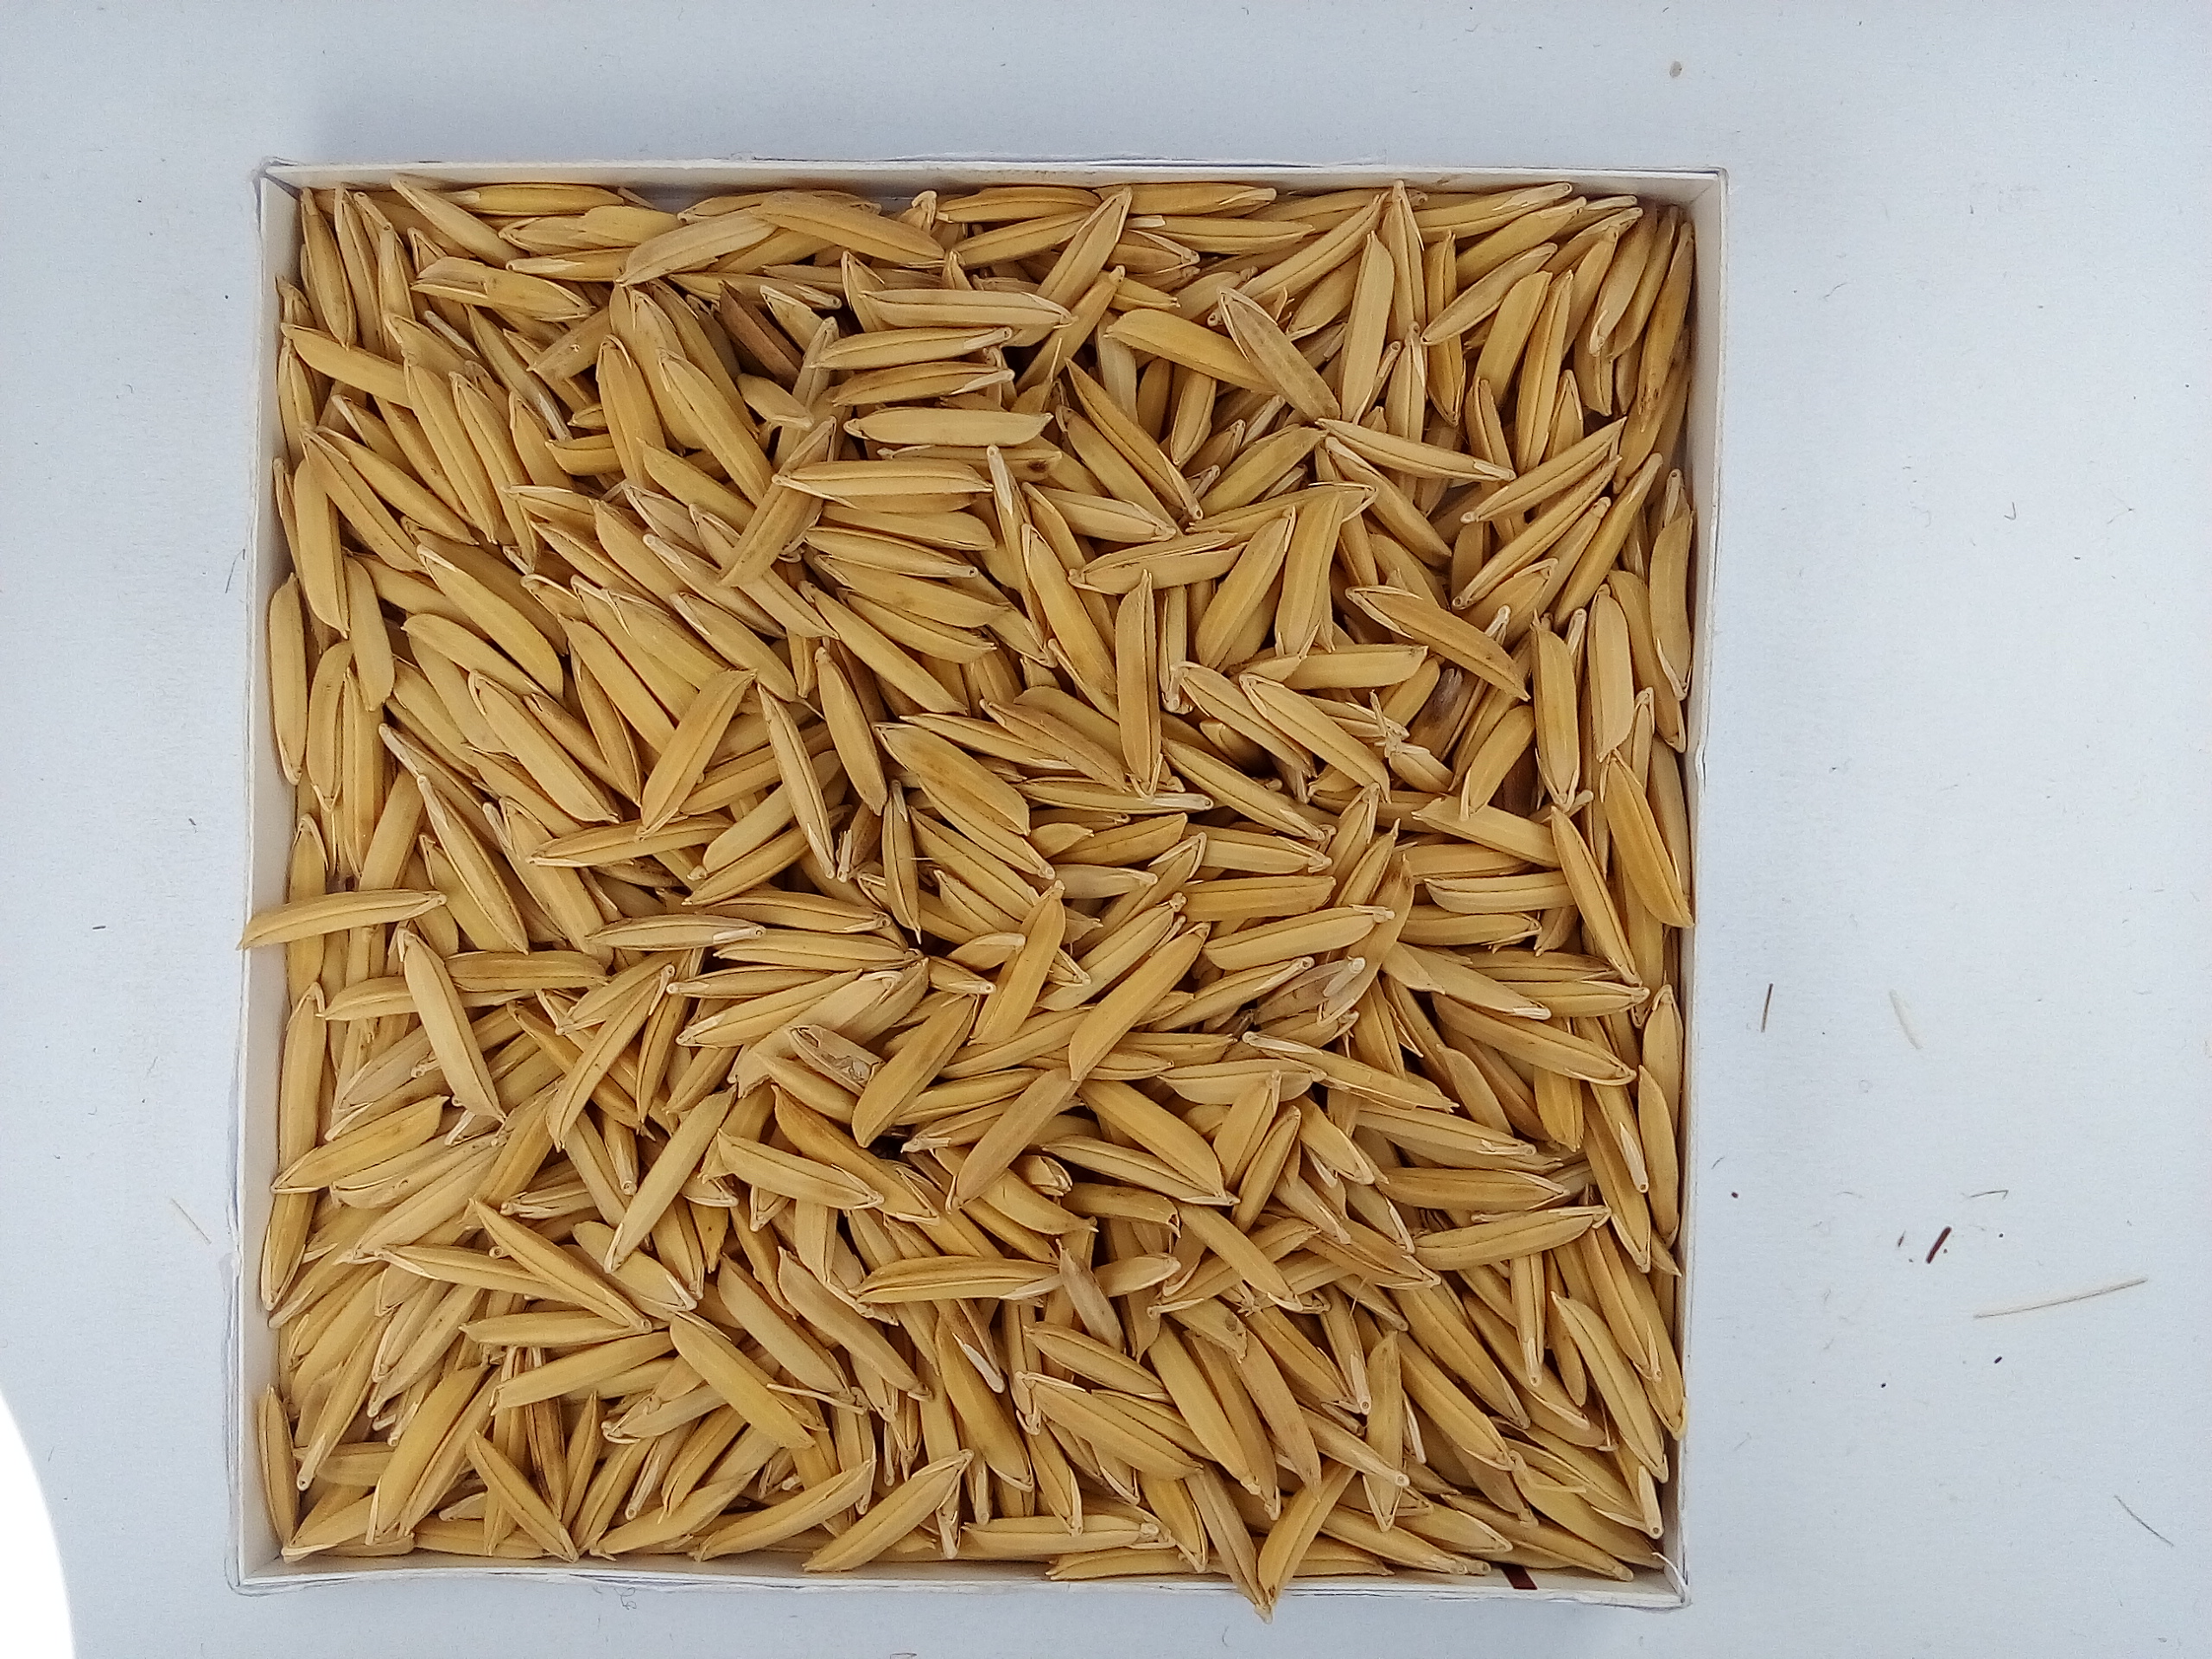
Rice seed variety: Unknown